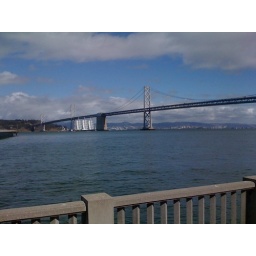
300 Million sail boat turn around